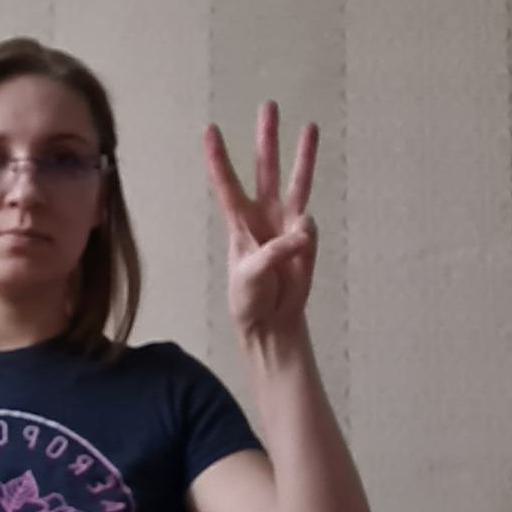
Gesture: three